M.R. Kukrit's House

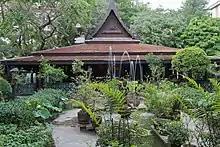
M.R. Kukrit's Heritage Home

M.R. Kukrit's House is a heritage museum on South Sathon Road in downtown Bangkok, Thailand, dedicated to the former Prime Minister of Thailand Kukrit Pramoj (1911–1995).